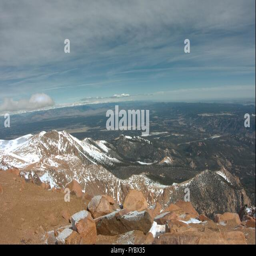
it was surprising how little snow was on the summit